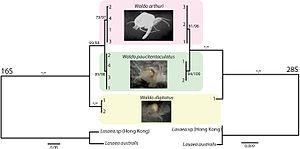
L'ARN ribosomique 28S est le principal ARN ribosomique constituant la grande sous-unité 60S des ribosomes d'eucaryotes. Chez l'homme, il est constitué de 5 070 nucléotides. Il s'agit d'un ribozyme ayant une activité peptidyl-transférase permettant la formation de liaisons peptidiques entre deux acides aminés durant la protéogenèse. Son équivalent chez les procaryotes est l'ARN ribosomique 23S de la grande sous-unité 50S des ribosomes de procaryotes.